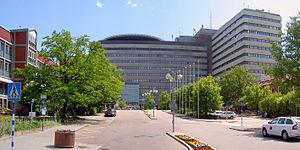
L'hôpital universitaire de Lund est un hôpital régional situé à Lund en Scanie. Il a fusionné en 2010 avec l'hôpital universitaire Mas de Malmö, formant ainsi l'hôpital universitaire de Scanie.